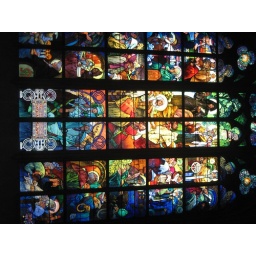
stain glass window designed by Mucha, inside St. Vitus cathedral